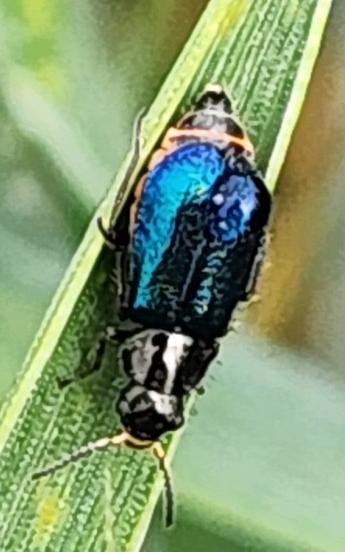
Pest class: predators